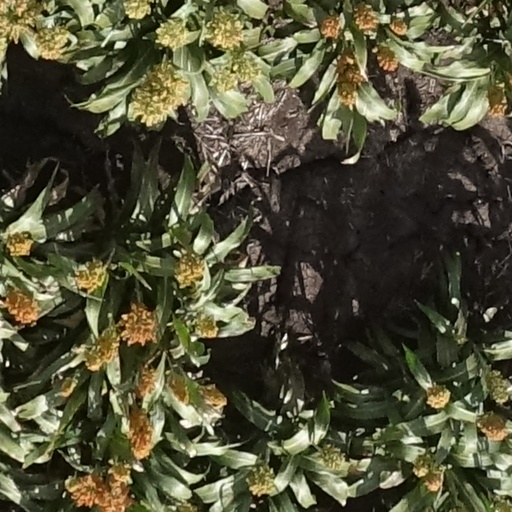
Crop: sorghum